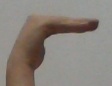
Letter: haa